Education in Algeria

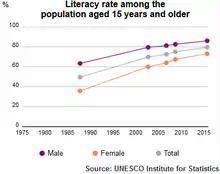
UIS literacy rate Algeria population plus 15 1980–2015

The literacy rate in Algeria has improved significantly in the decades since independence from France. In 1950, the Algerian adult literacy rate was less than 20%. After independence in 1962, more than 85% of the population was still illiterate. As of 2015, Algeria's literacy rate is estimated to be around 80%, higher than the literacy rates of Morocco and Egypt, but lower than Libya's literacy rate. Of the 2015 literacy rate, 87% of Algerian males are literate, compared to 73% of Algerian females.